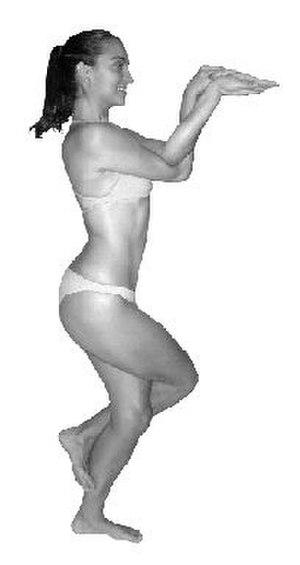
Liste des postures les plus communes du Haṭhayoga.